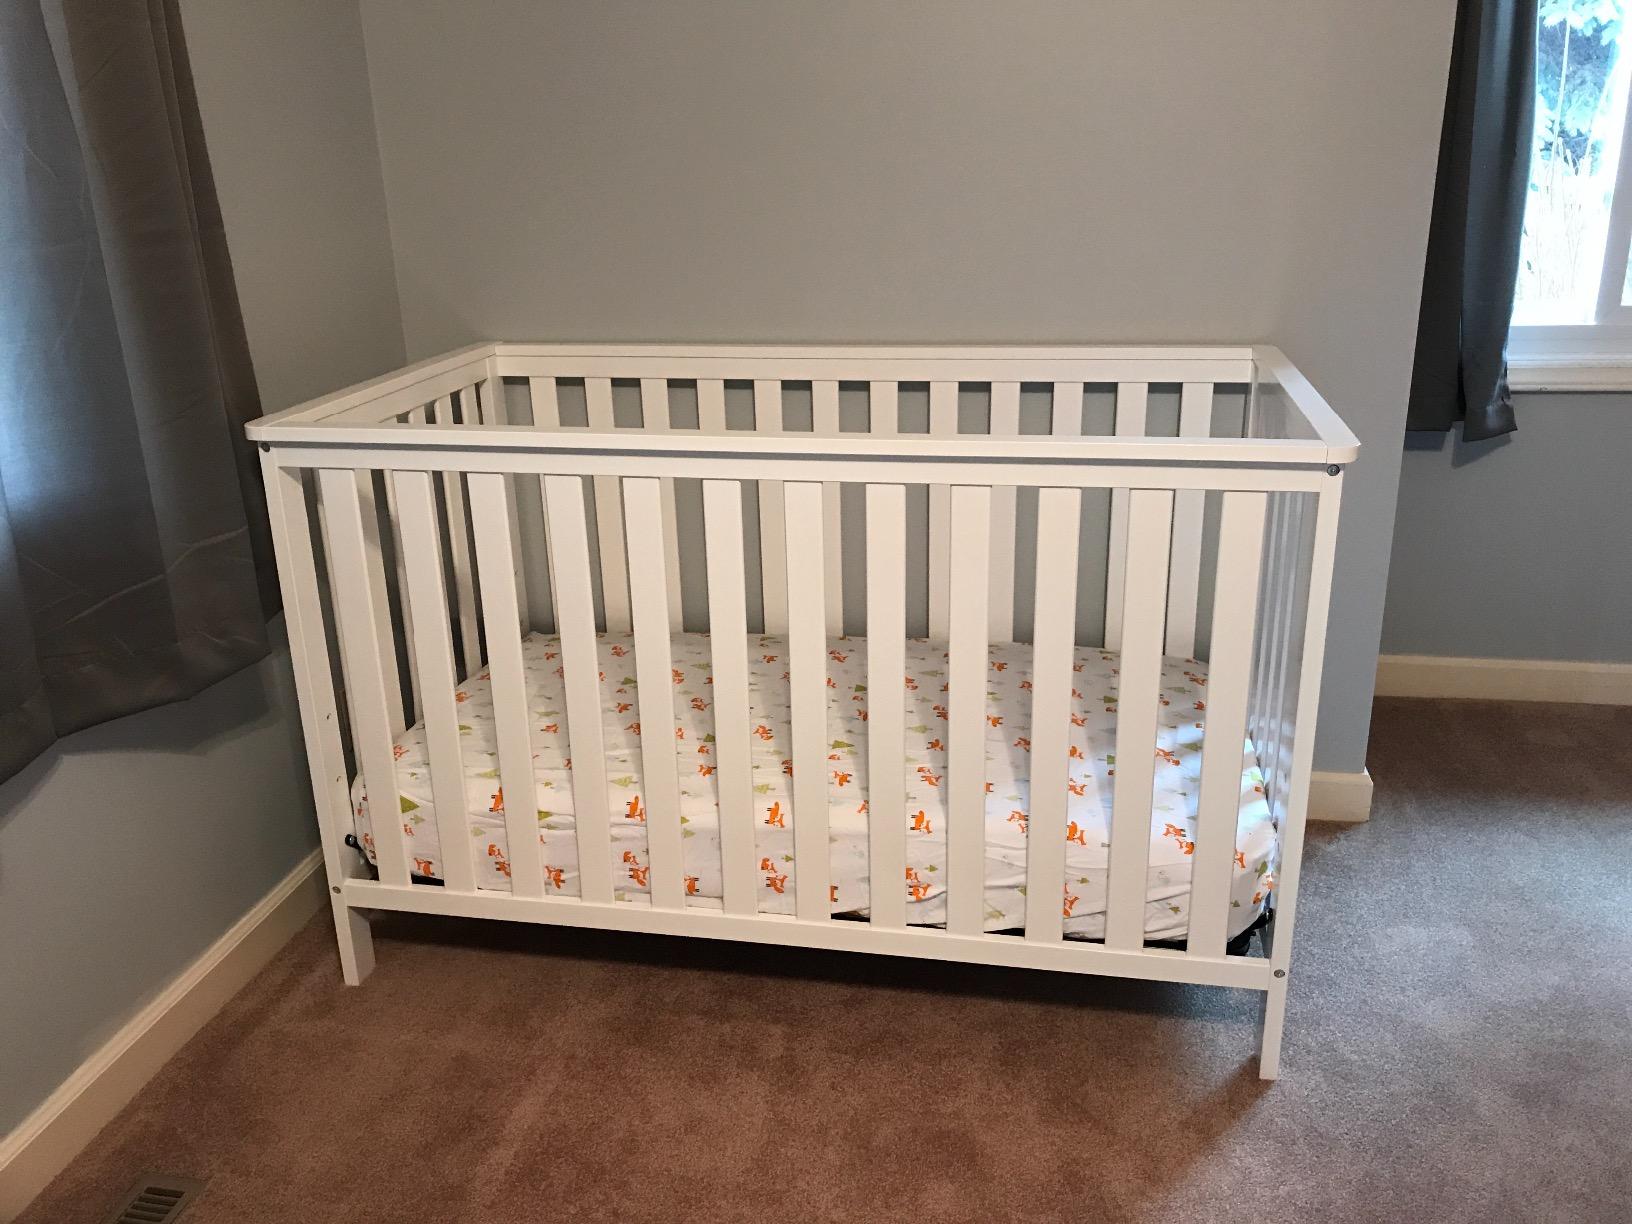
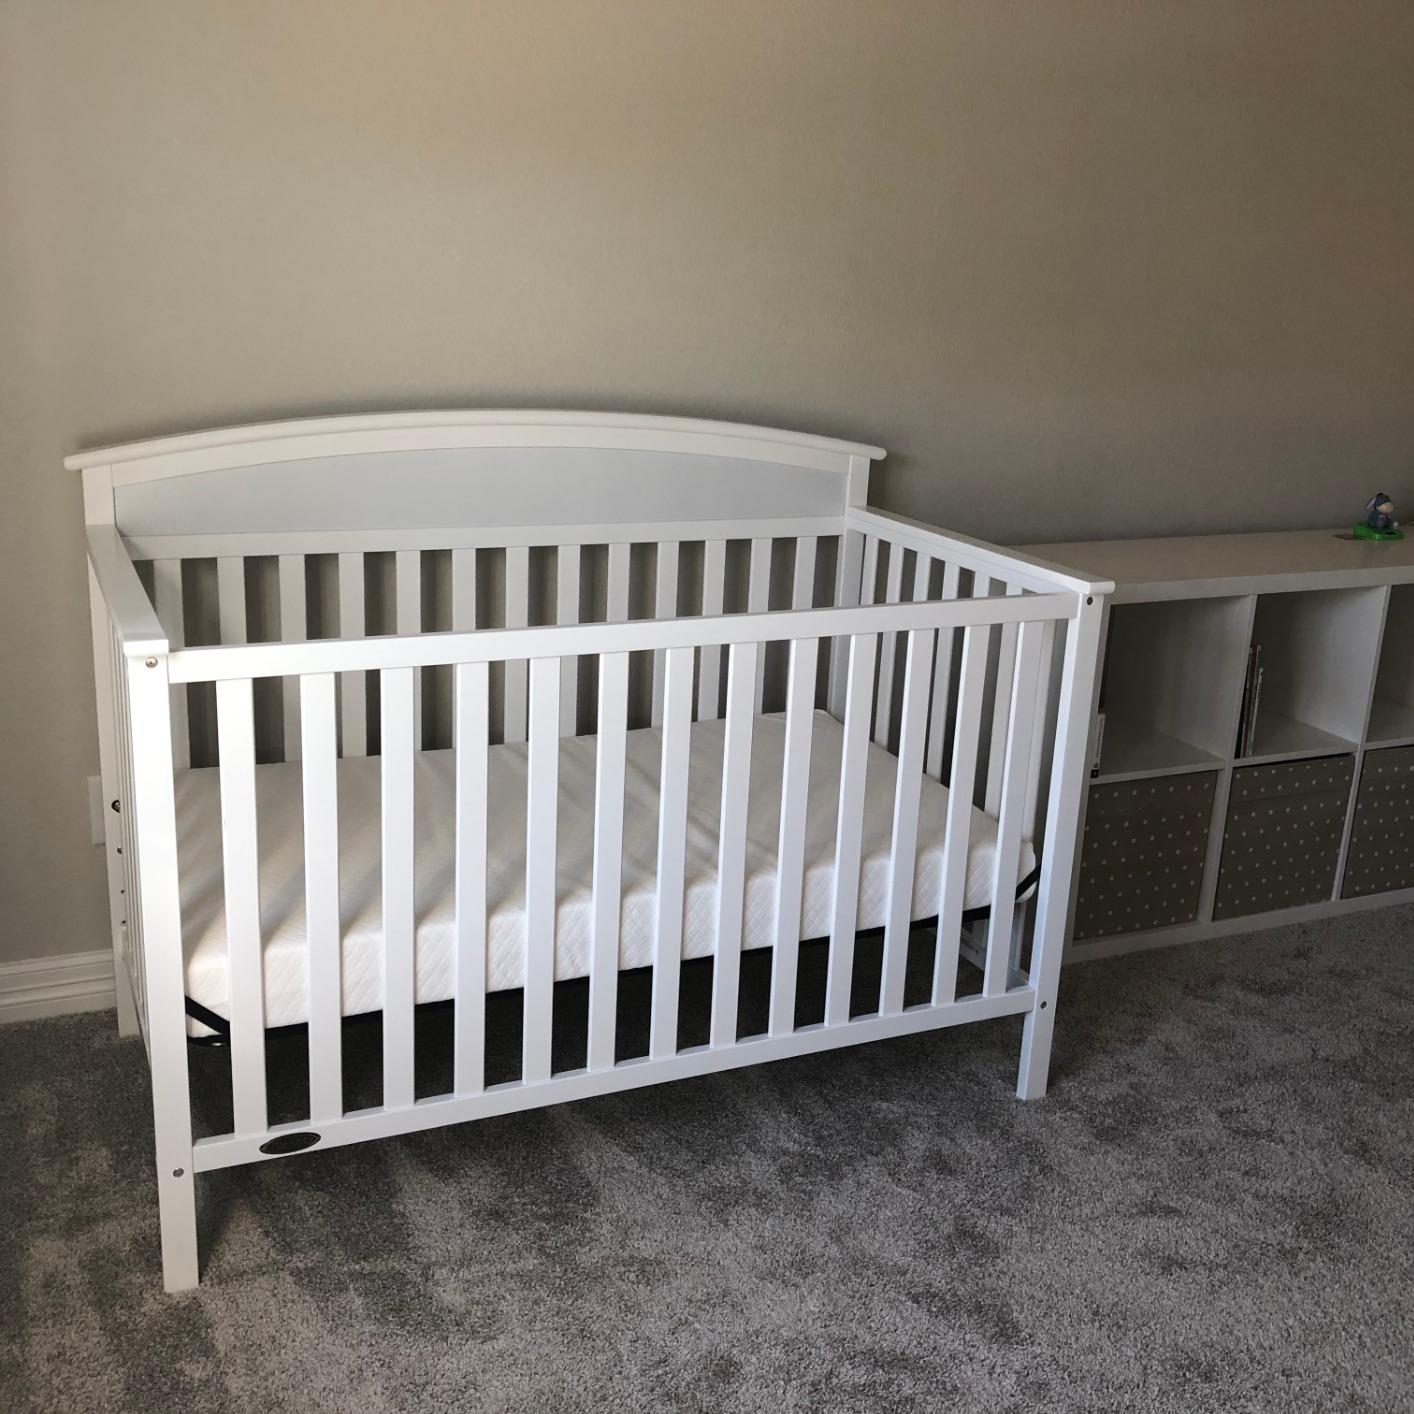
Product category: products_crib
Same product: no